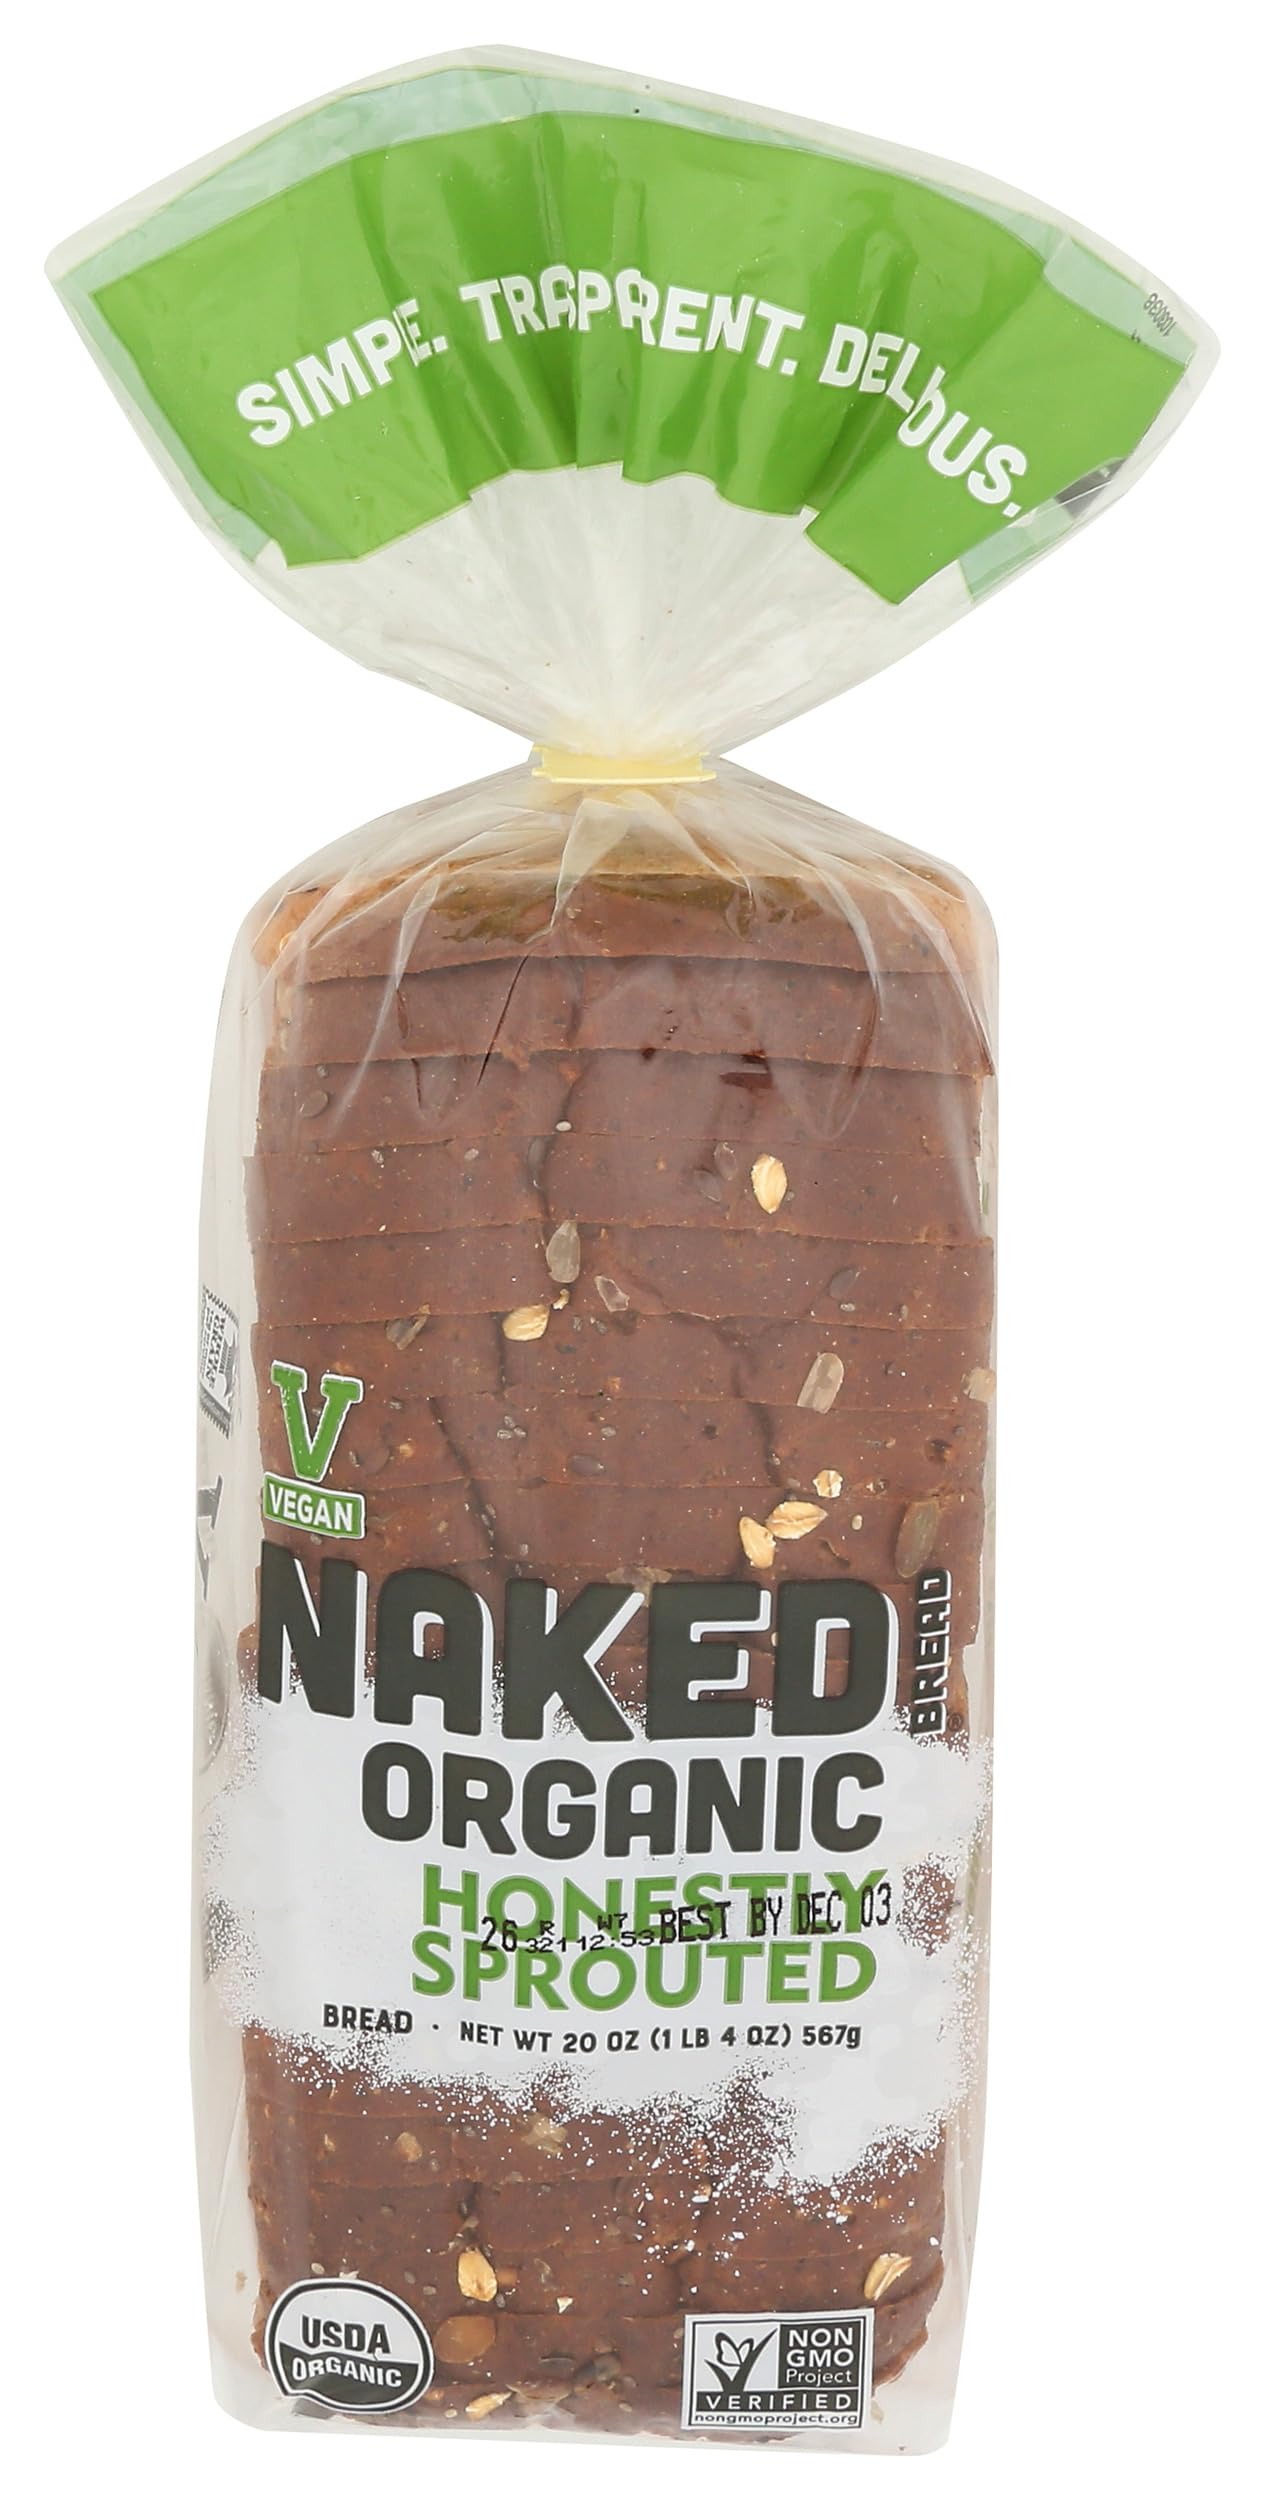
Item Name: Naked Organic Honestly Sprouted
Bullet Point 1: Organic
Bullet Point 2: Traceable
Bullet Point 3: Minimal Ingredients
Bullet Point 4: Vegan
Value: 20.0
Unit: Ounce

Price: 4.48